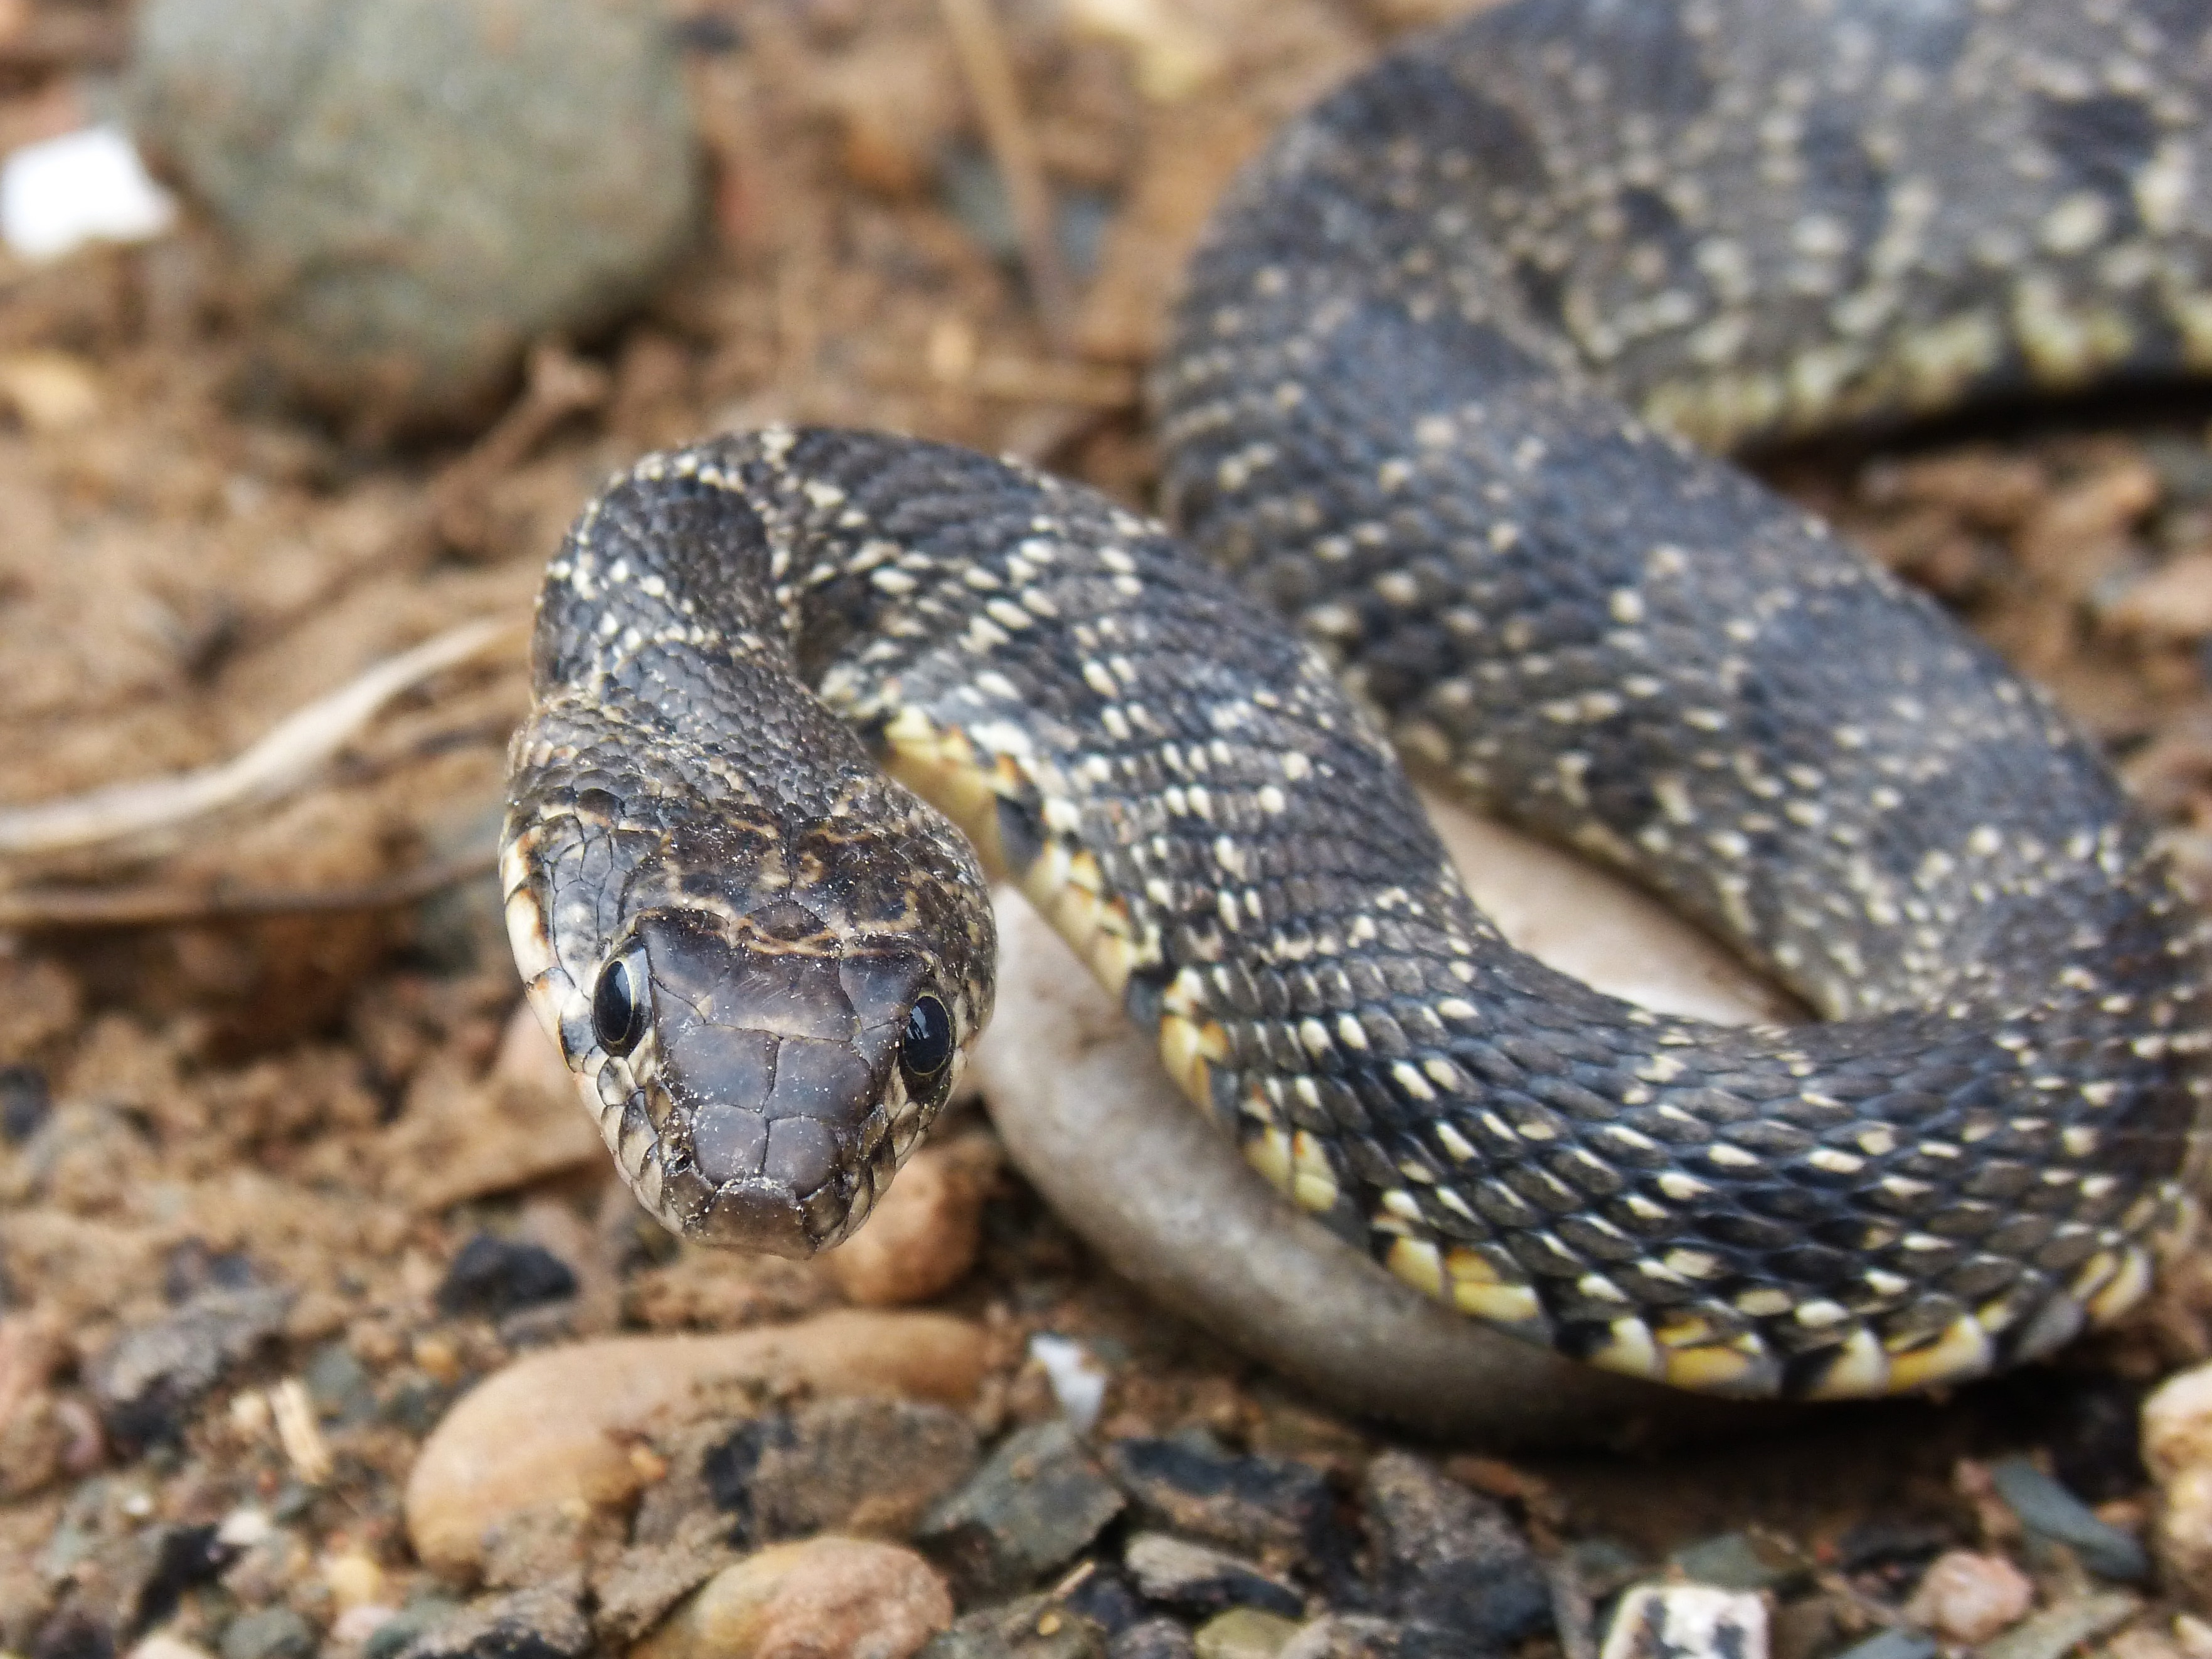
wildlife, reptile, fauna, snake, rattlesnake, vertebrate, threat, serpent, screwed, legua bifida, culebra de herradura, hemorrhois hippocrepis, viper, grass snake, garter snake, colubridae, sidewinder, eastern diamondback rattlesnake, scaled reptile, lacertidae, hognose snake, kingsnake, anguidae